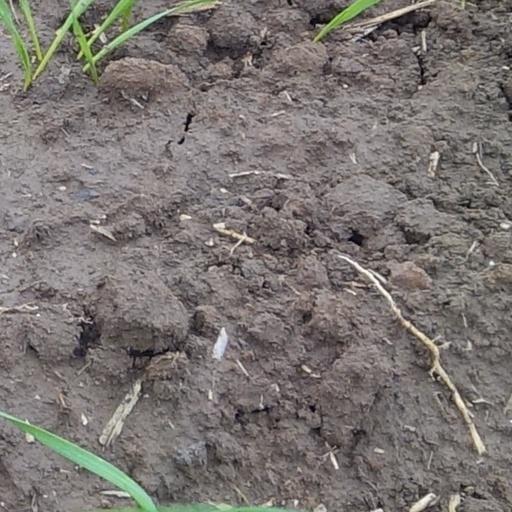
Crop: wheat